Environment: real
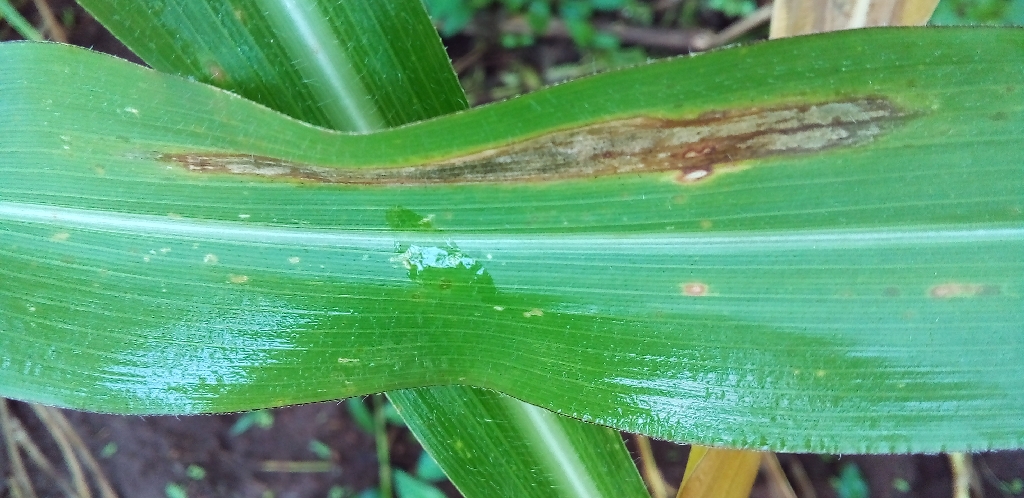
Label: northern_corn_leaf_blight